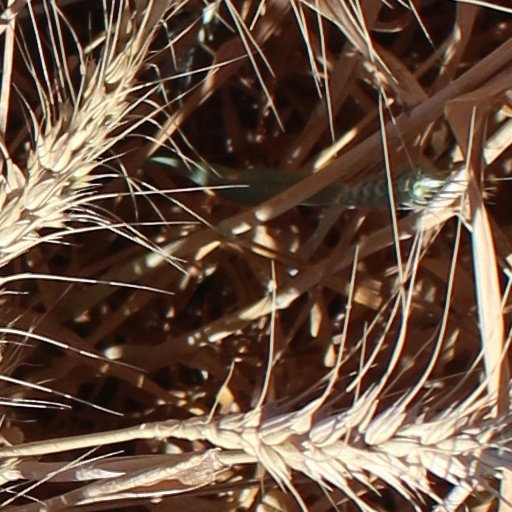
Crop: wheat